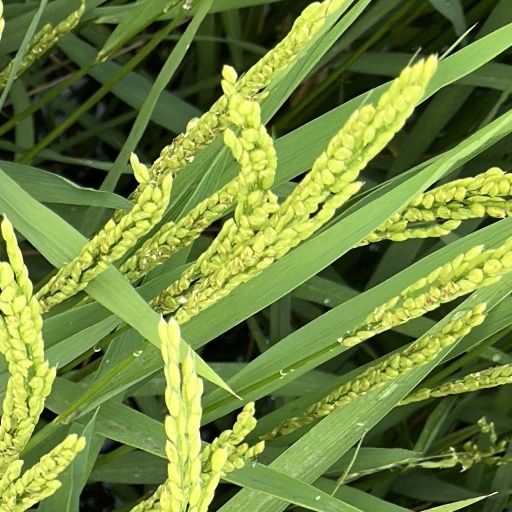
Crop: rice